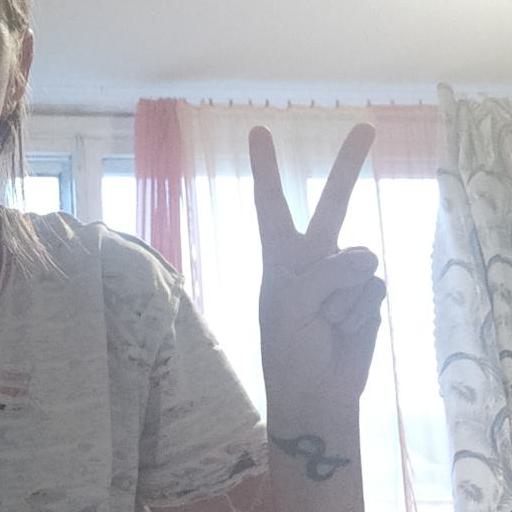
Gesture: peace